Mustaka

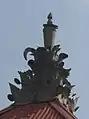
Mustaka on the top of Kauman Great Mosque.

A Mustaka is the finial on the roof of a mosque, typically located at the very top of the tajug—the traditional pyramidal or tiered roof form commonly used in Javanese and Southeast Asian architecture.